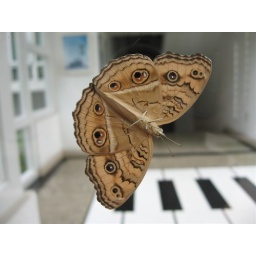
Taken in on a glass door in China.